Wanderly Wagon

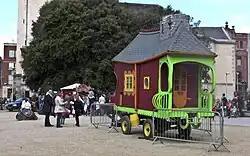
The "Wanderly Wagon" in 2010

Don Lennox and Eugene Lambert came up with the idea of "Wanderly Wagon" along with Jim O'Hare. O'Hare was recalling a recent family holiday spent on a horse drawn caravan in County Cork. Lennox became the first producer of "Wanderly Wagon" and O'Hare designed the wagon and the show's costumes.